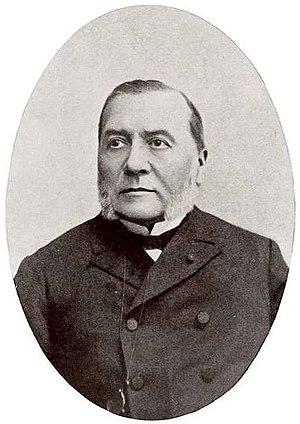
""Charles-Nicolas Welche, maire de Nancy, 1869-1872""."
Charles Welche, né à Nancy le 23 avril 1828 et mort le 9 mai 1902 dans le 8e arrondissement de Paris, est un avocat puis homme politique français.
Le gouvernement Gaëtan de Rochebouet est un gouvernement de la Troisième République française qui dure du 23 novembre 1877 au 13 décembre 1877.
Cette page concerne les événements qui se sont produits durant l'année 1828 en Lorraine.